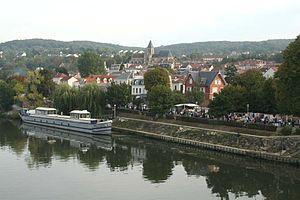
Triel-sur-Seine est une commune du département des Yvelines, dans la région Île-de-France, en France, située à 12 km environ au nord-ouest de Saint-Germain-en-Laye.